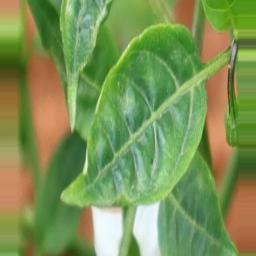
Label: nutritional